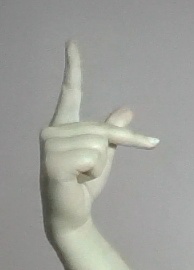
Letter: dha